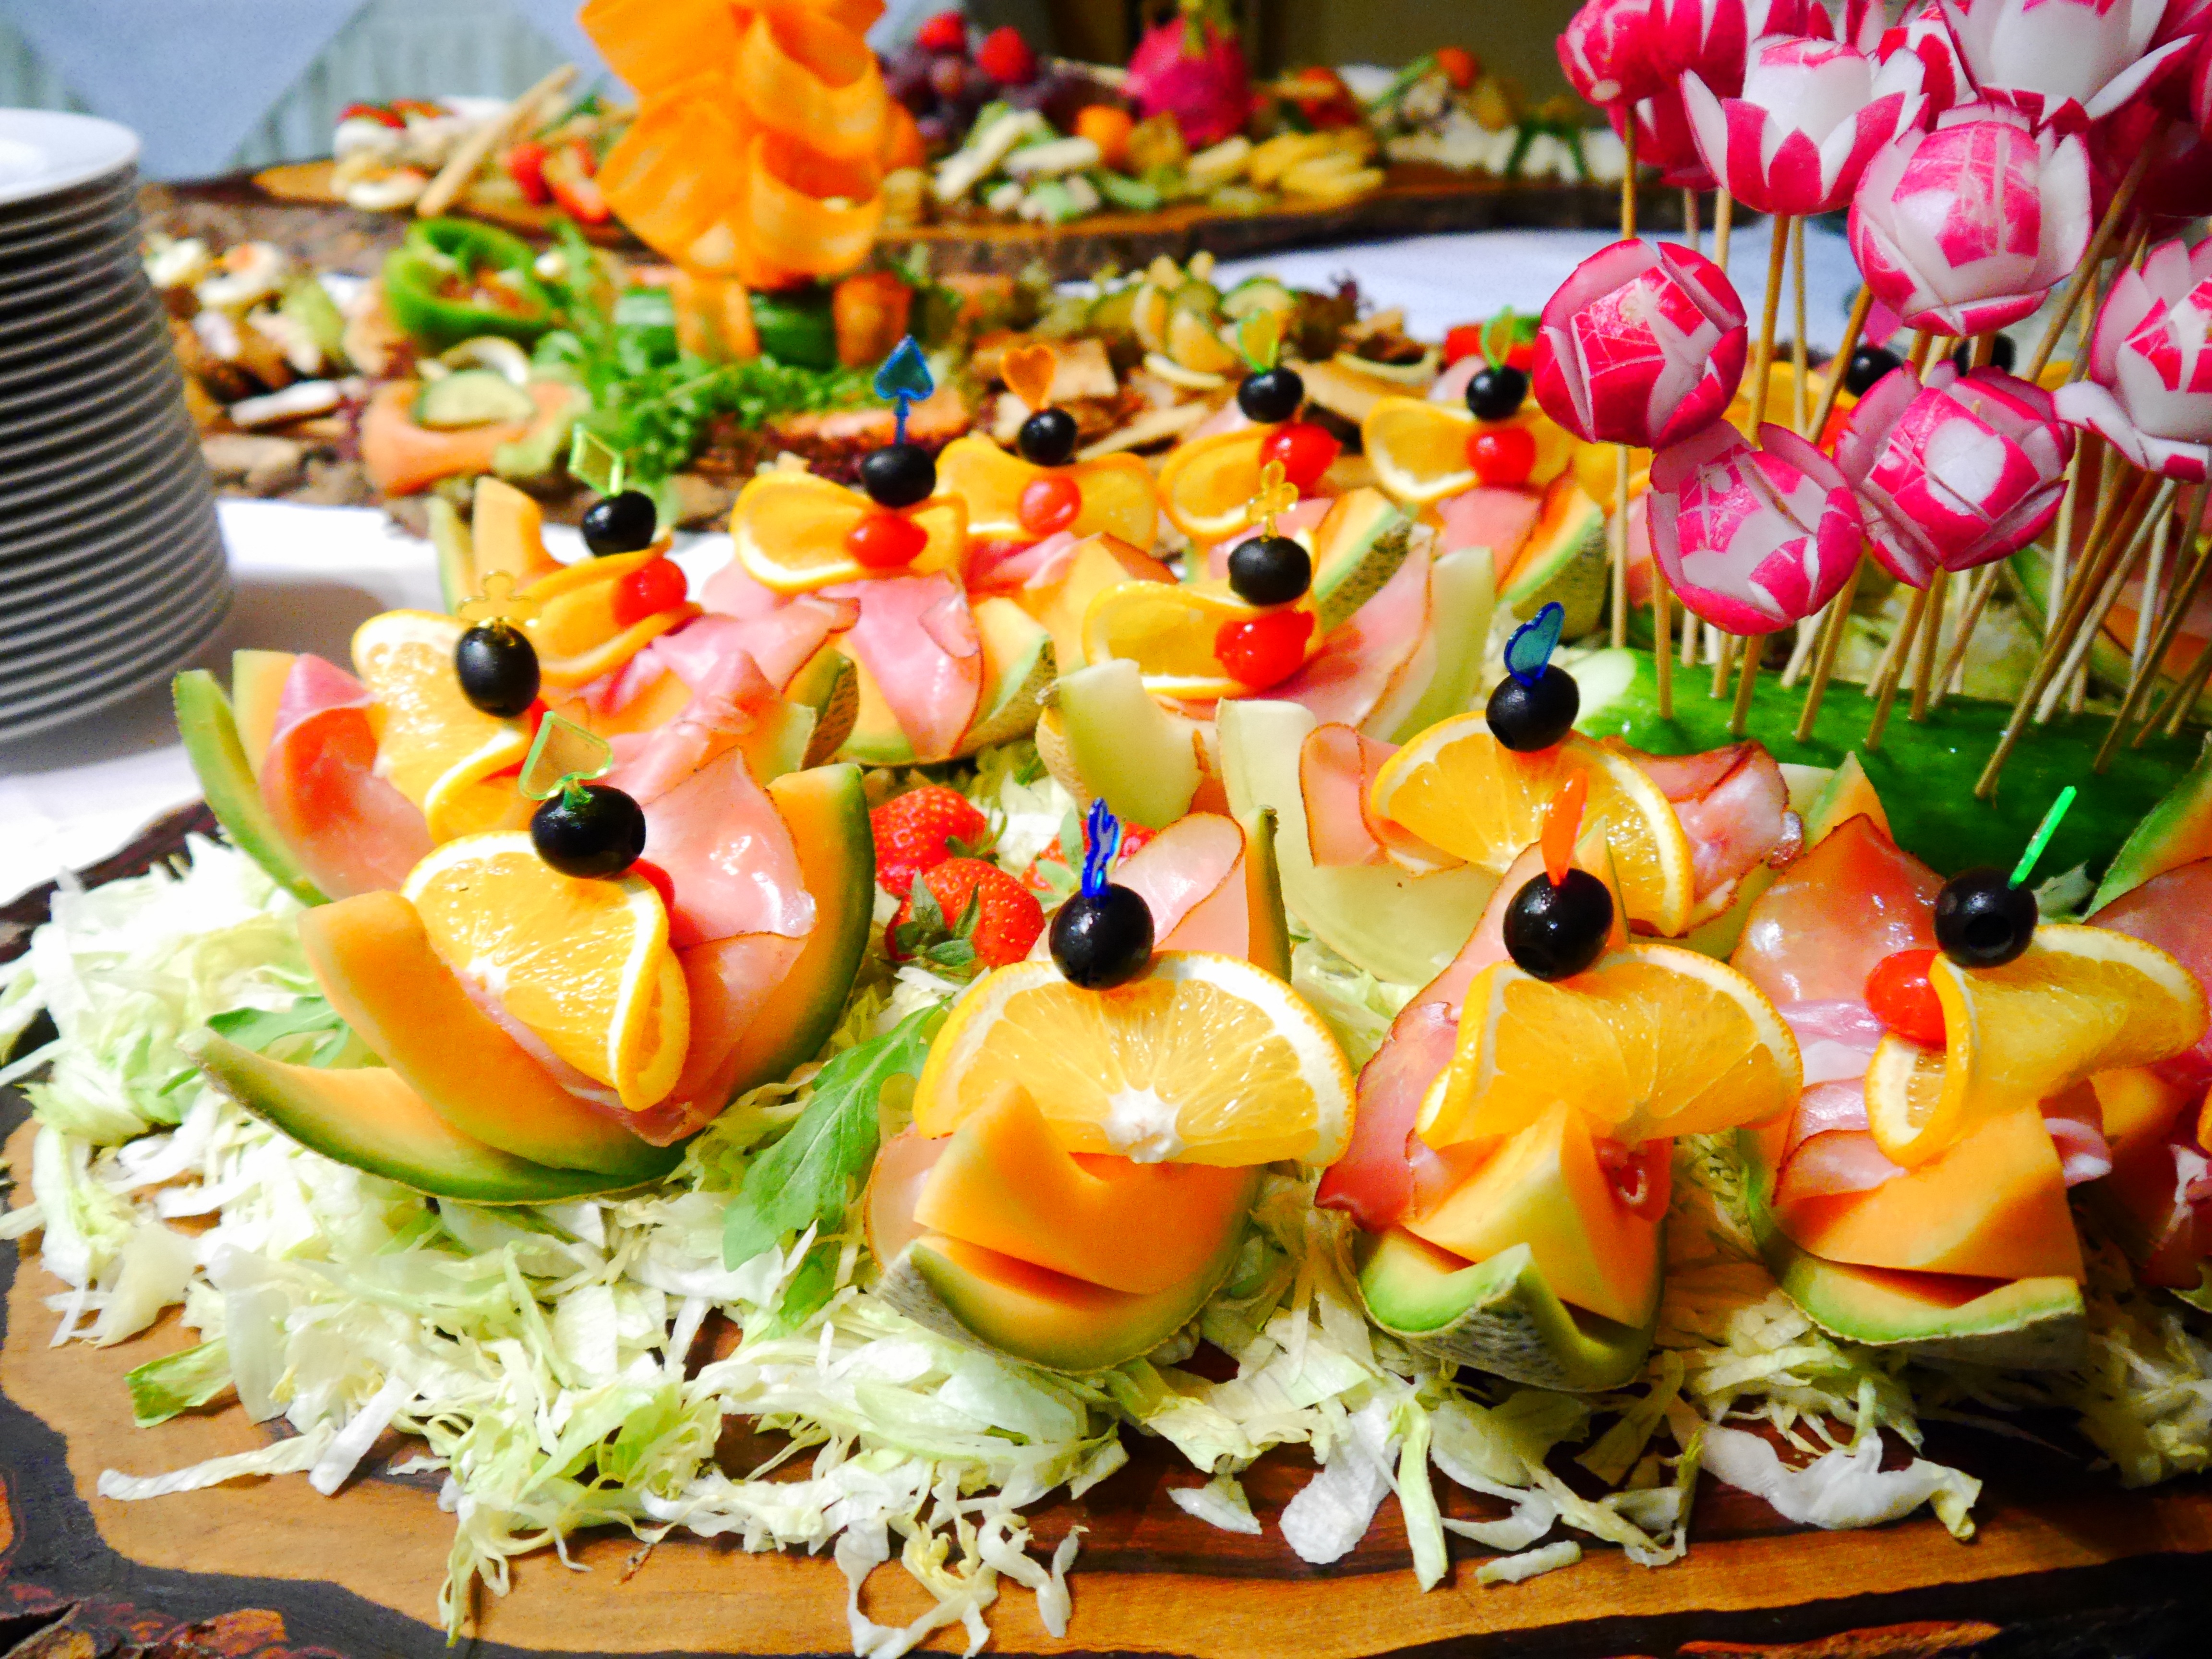
celebration, dish, meal, food, salad, produce, eat, cuisine, buffet, party, canape, benefit from, brunch, hors d oeuvre